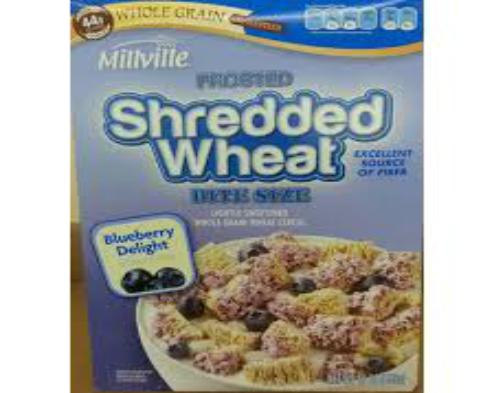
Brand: Frosted Shredded Wheat
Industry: Food